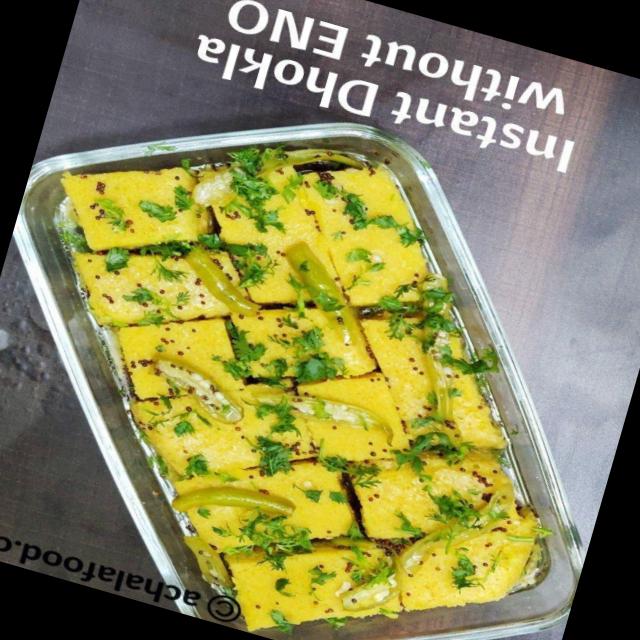
Dish: dhokla